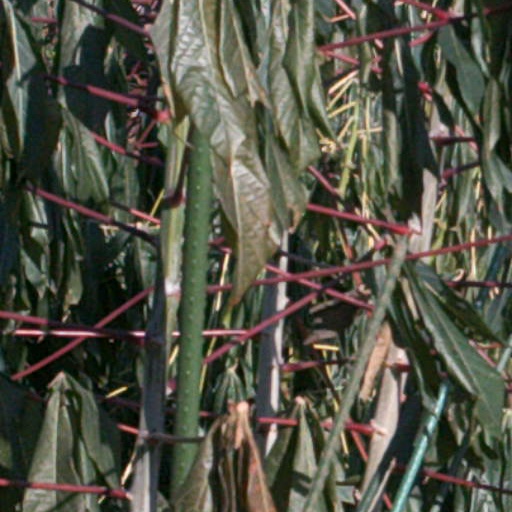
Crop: cassava